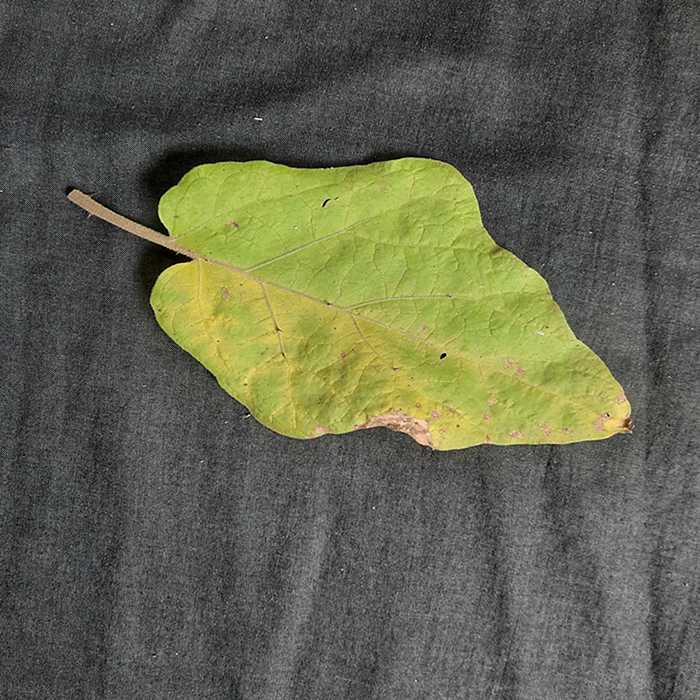
Plant: Eggplant
Label: Eggplant verticillium wilt